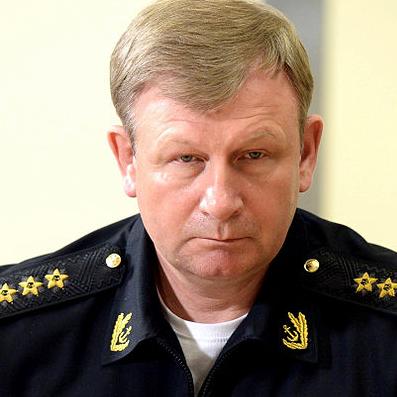
Age: 55